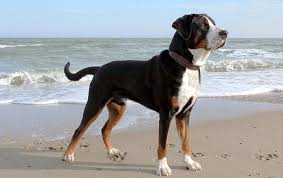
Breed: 237-n000086-Greater_Swiss_Mountain_dog